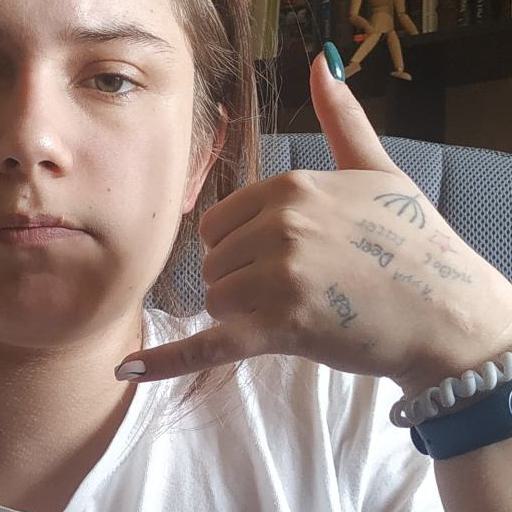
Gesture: call